Löfbergs Arena

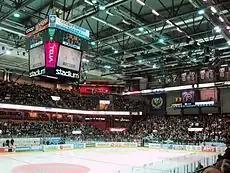
Löfbergs Arena during period break

In 2004, 2006, 2018 and 2024, the arena hosted a semi-final of Melodifestivalen. Other notable music artists and groups who have performed at the arena include Elton John, Bob Dylan, John Fogerty, Bryan Adams, Dolly Parton, Rod Stewart, Motörhead and Judas Priest.